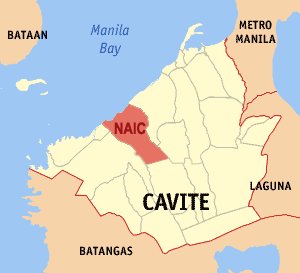
Naic est une municipalité de la province de Cavite, aux Philippines.